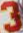
Number: 3